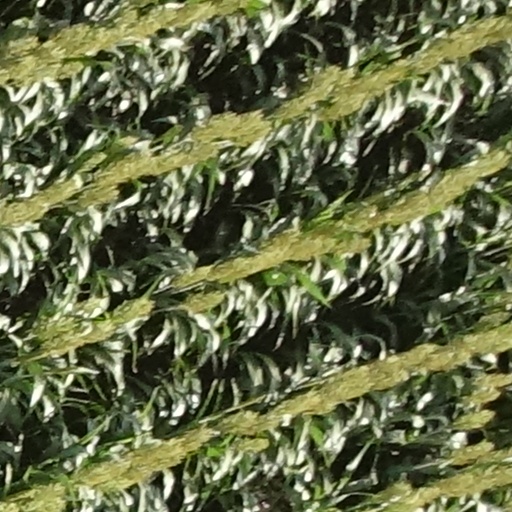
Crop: sorghum